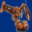
Label: lobster